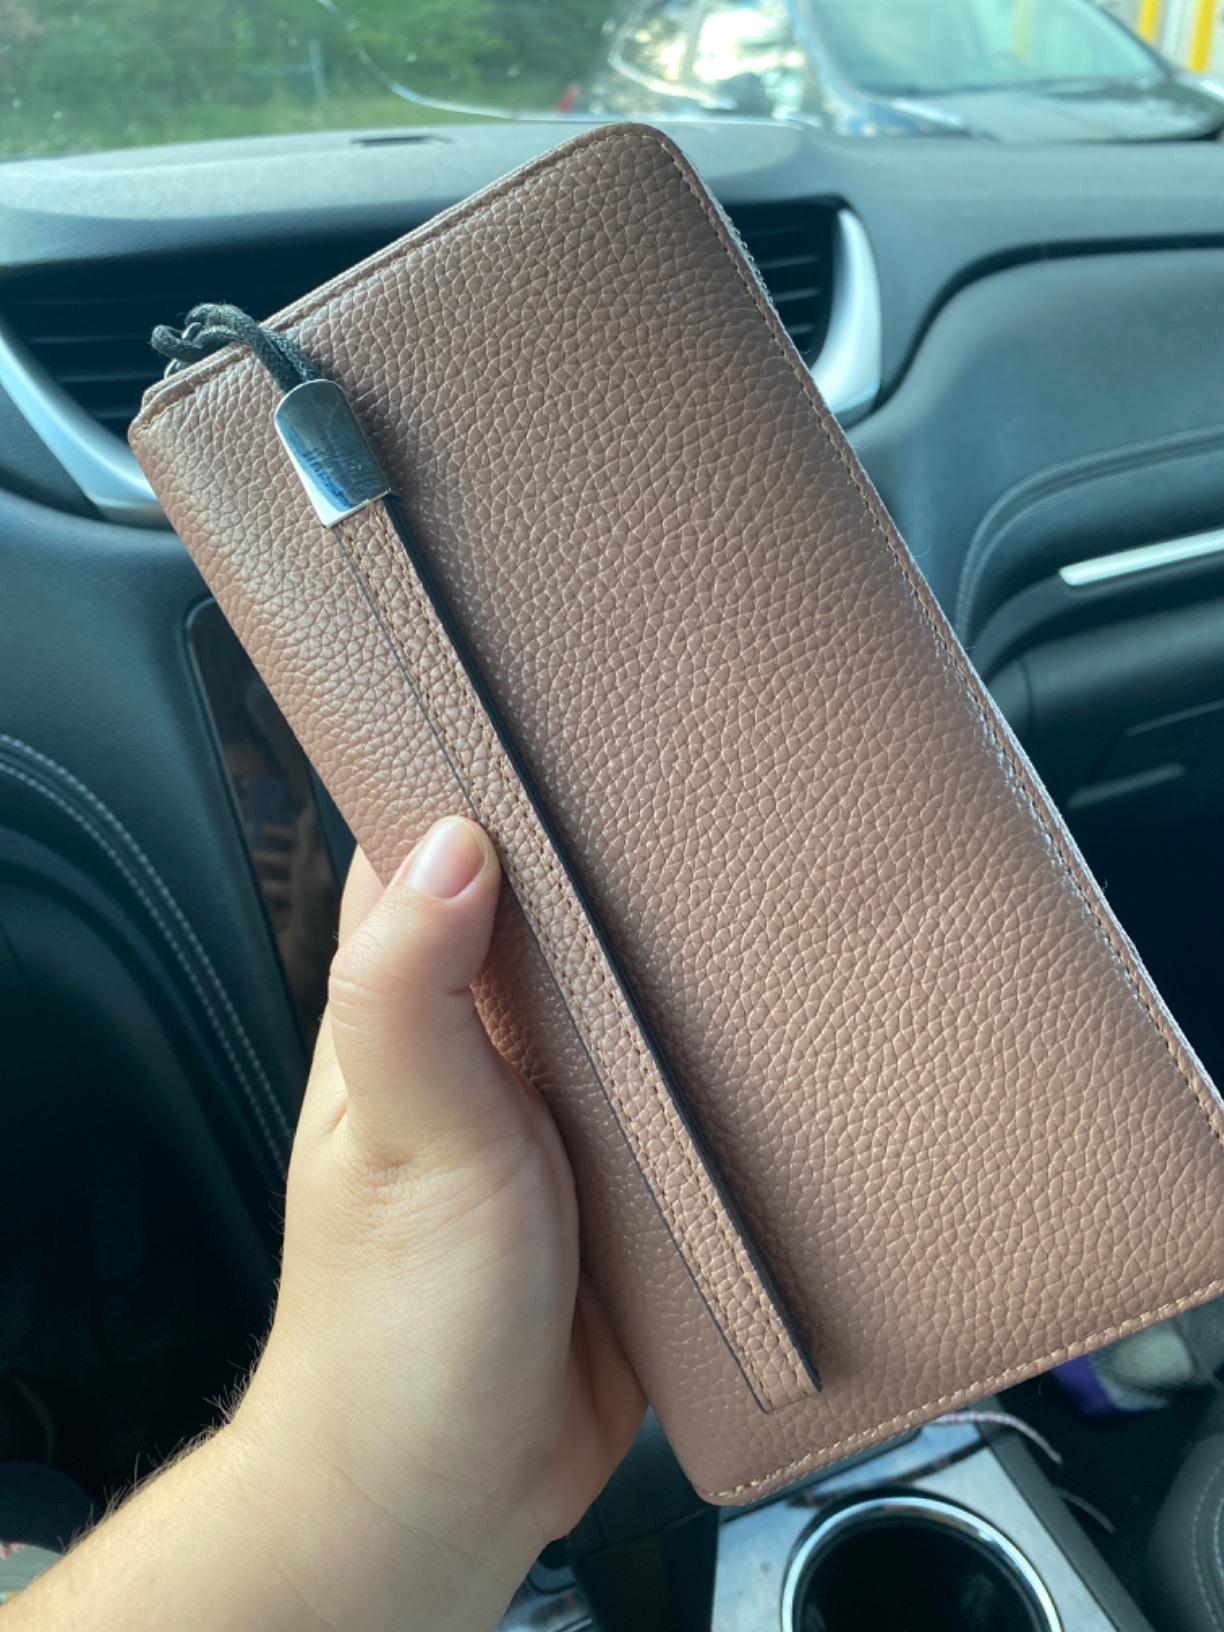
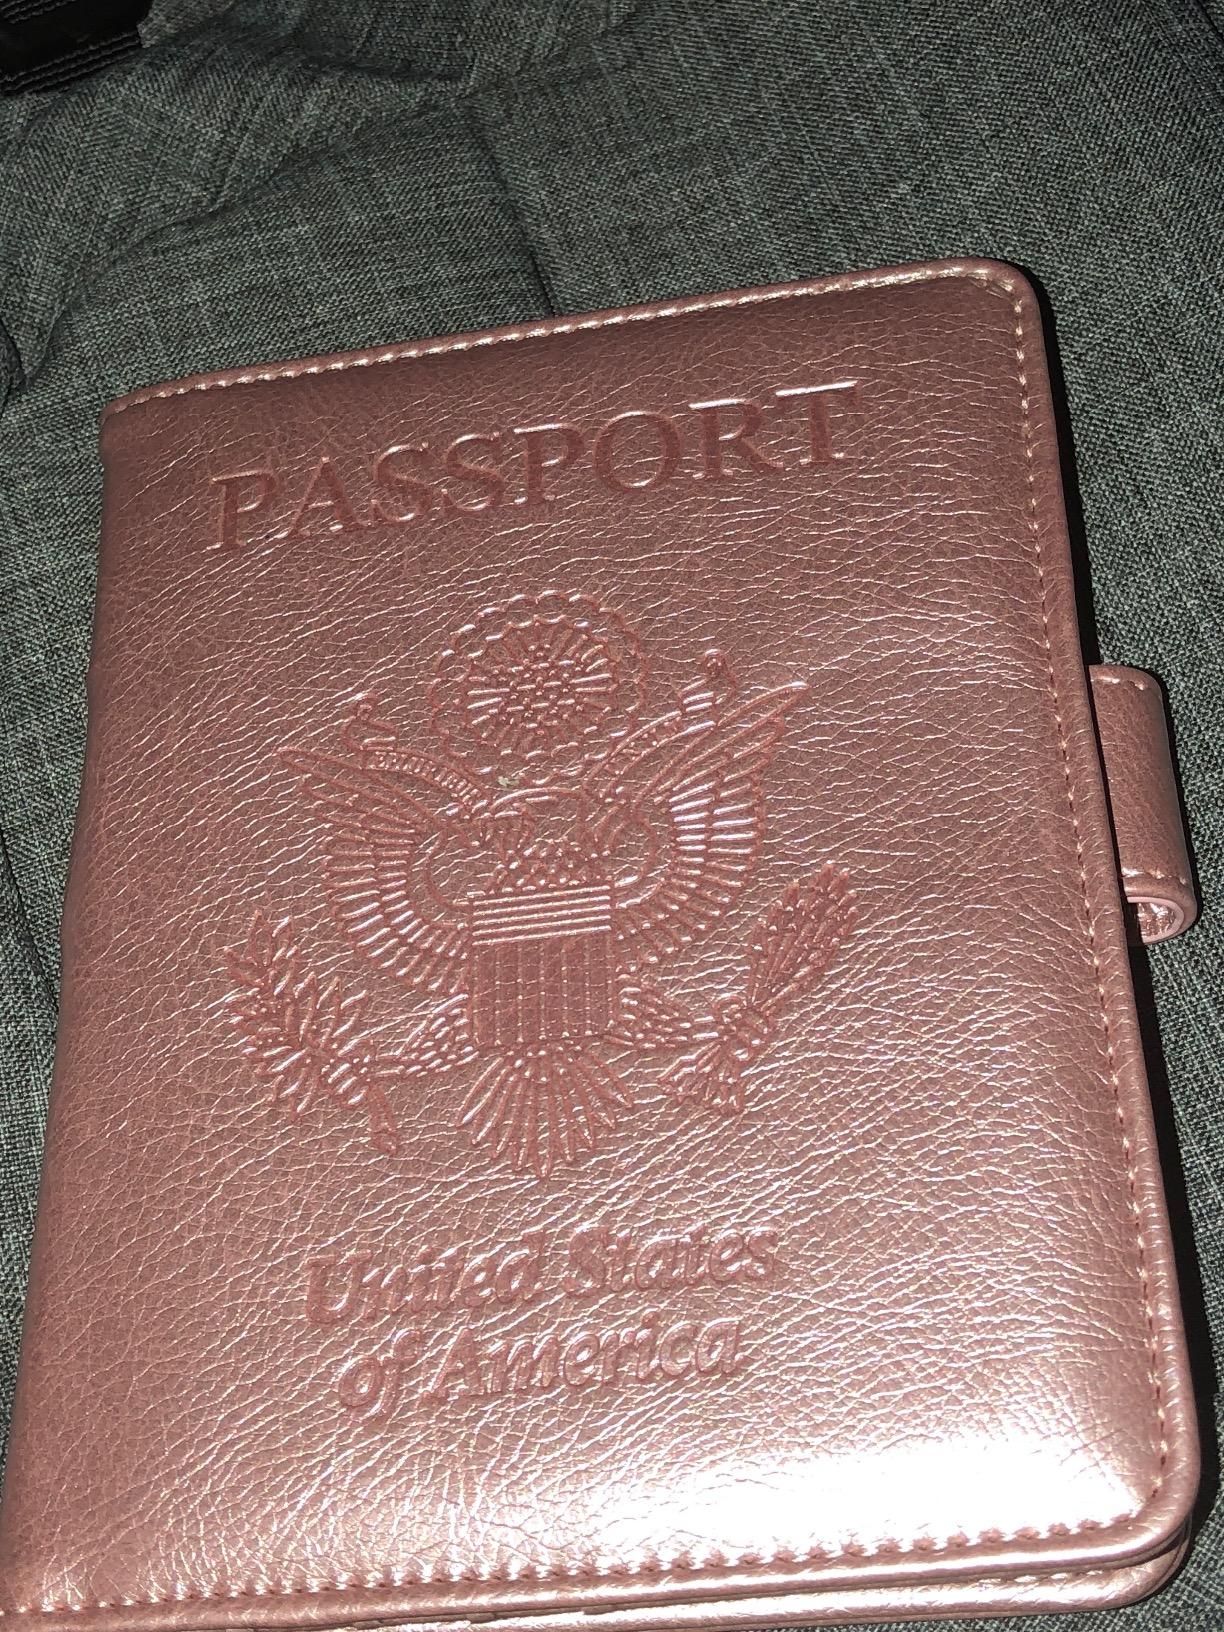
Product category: accessories_wallet
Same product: no